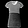
Label: T - shirt / top